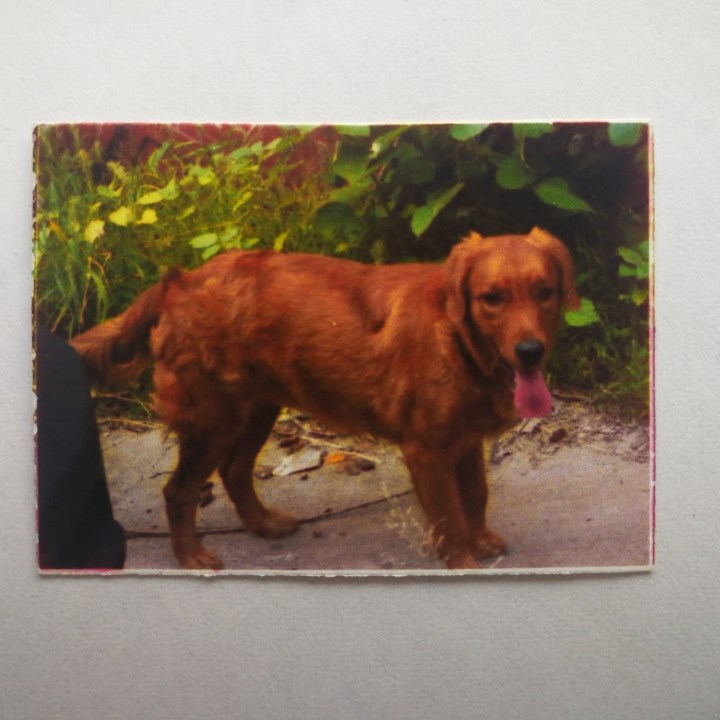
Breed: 5355-n000126-golden_retriever